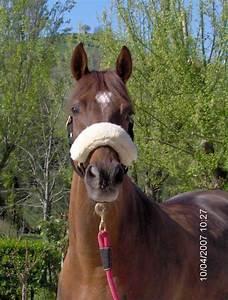
horse